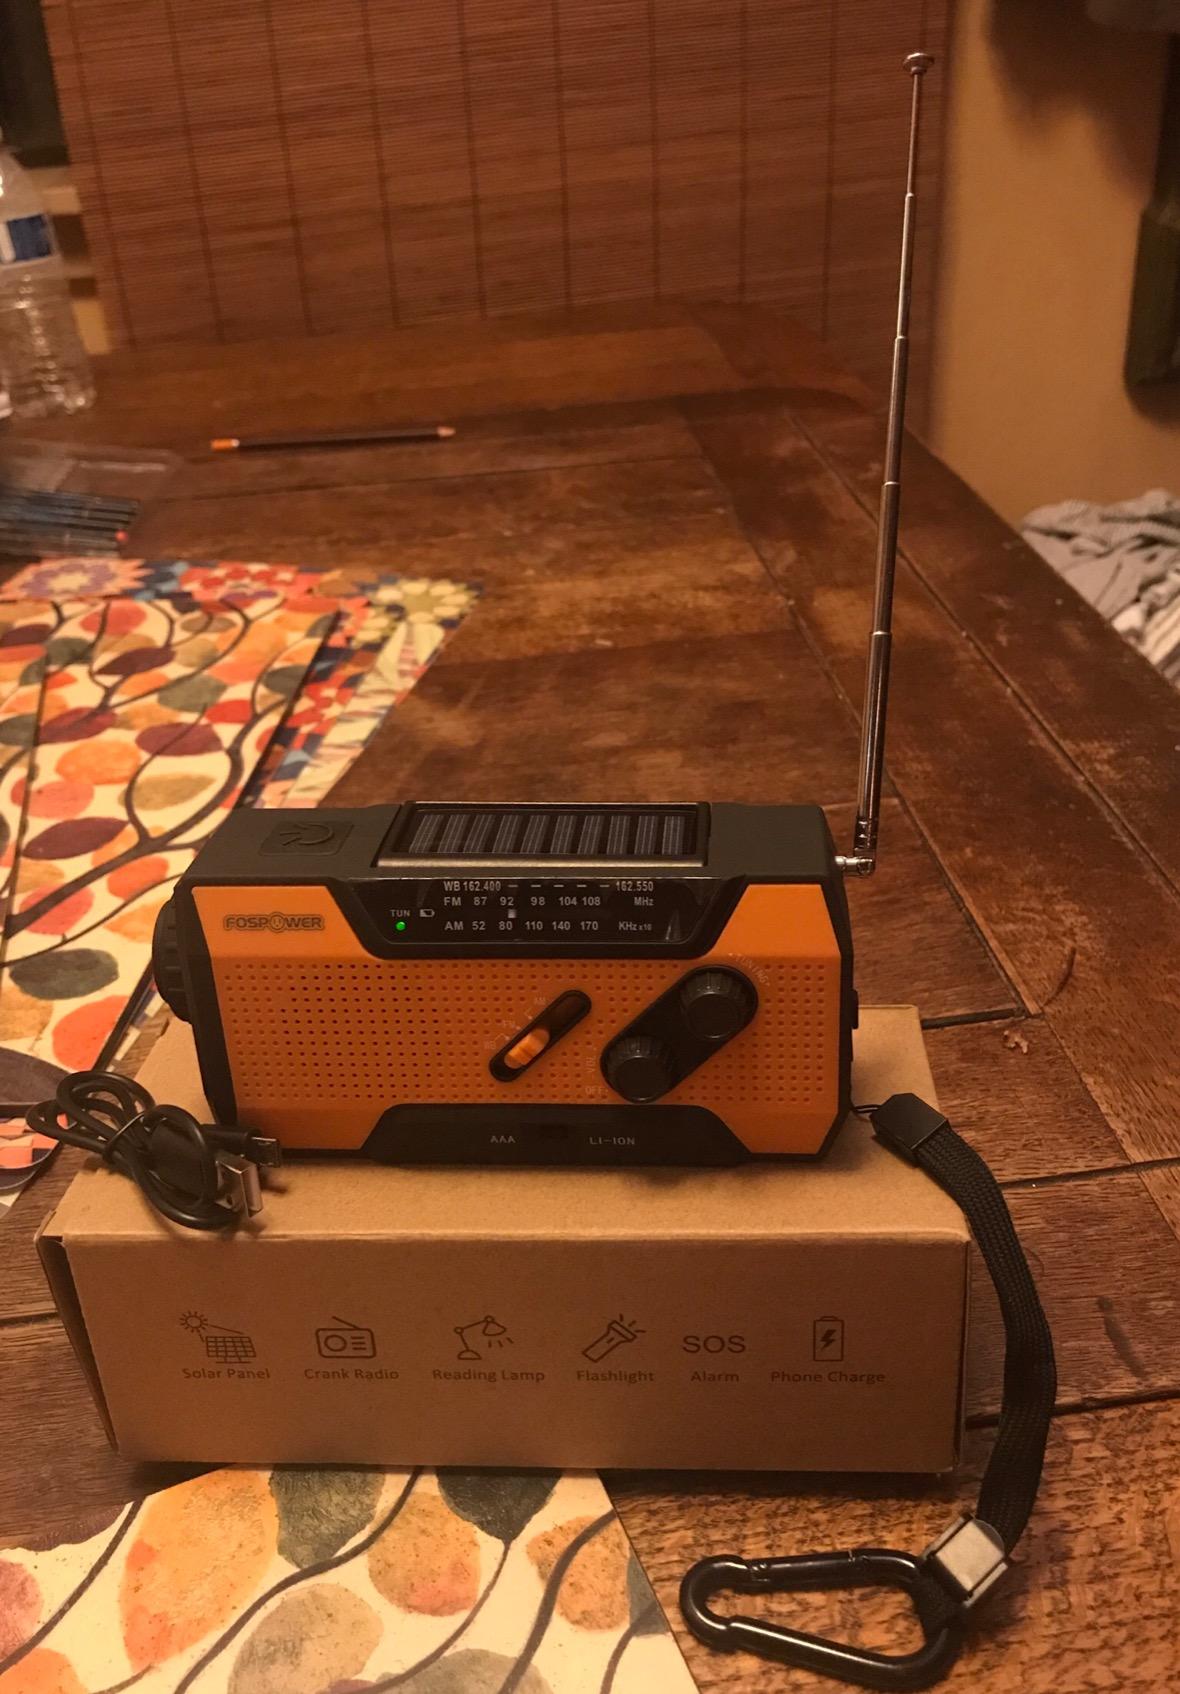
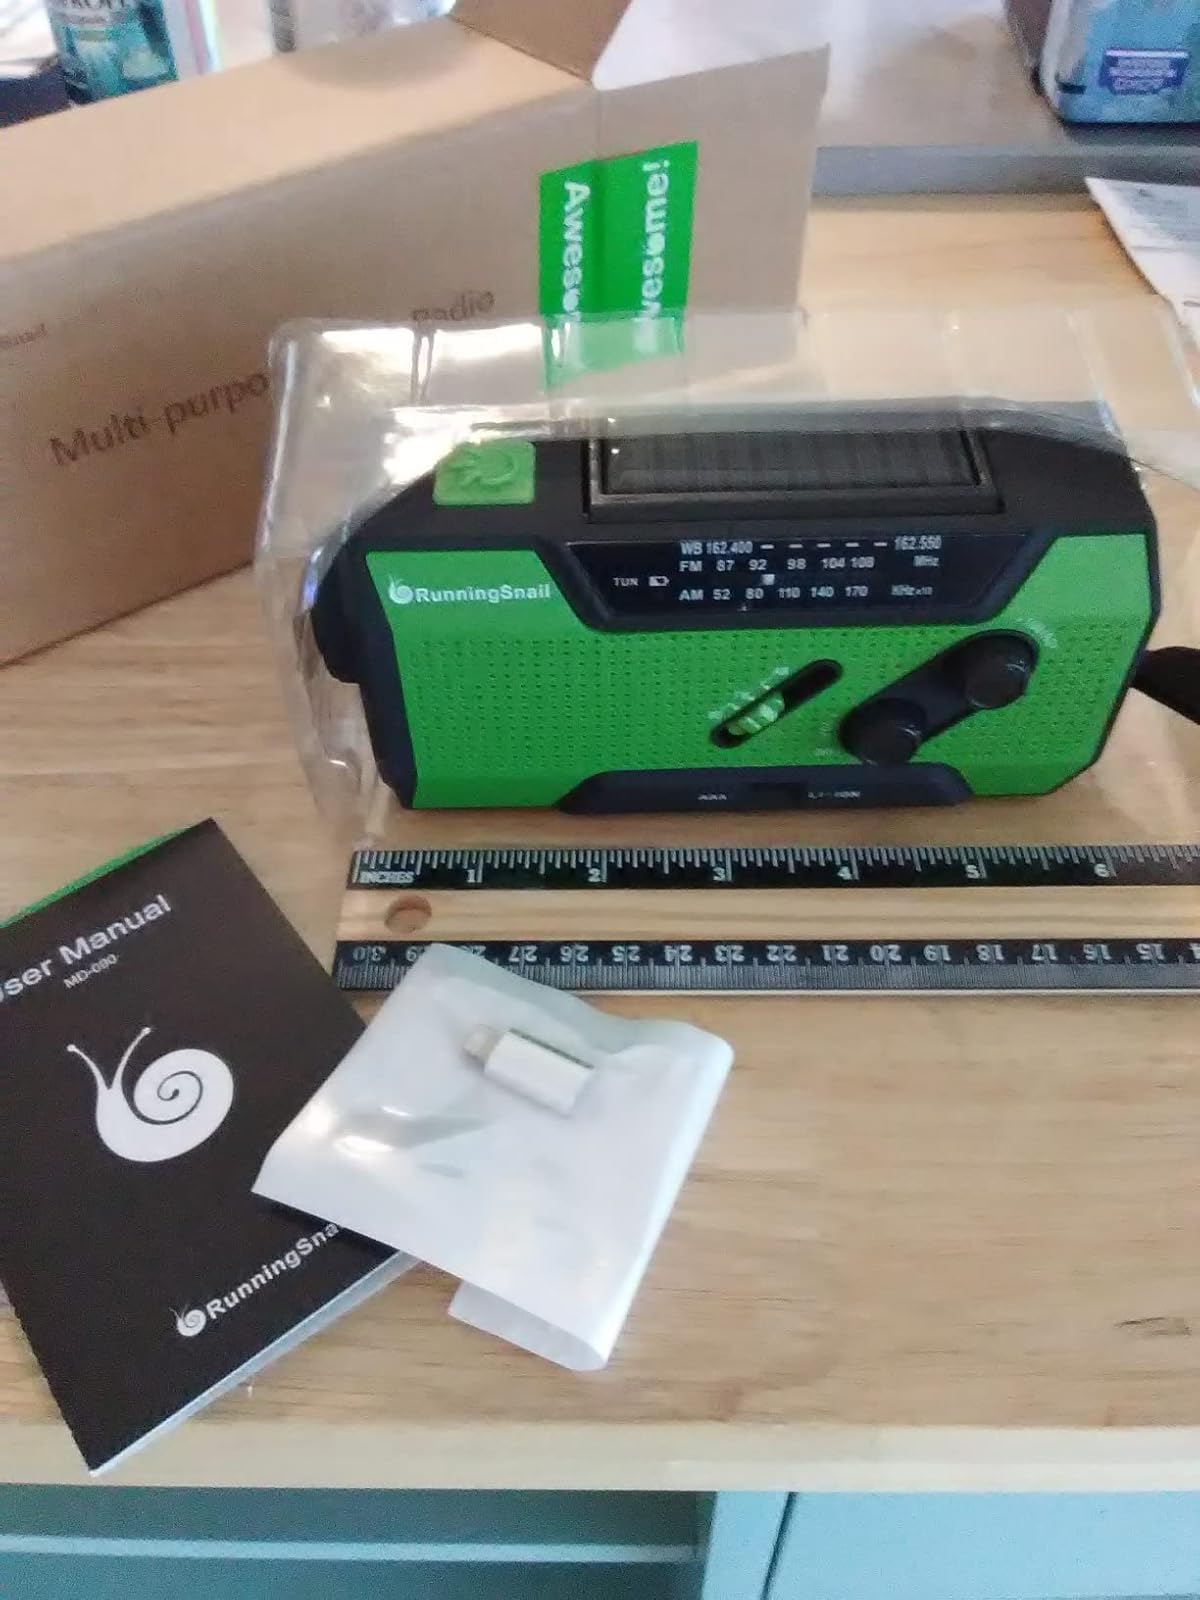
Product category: radio
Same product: no